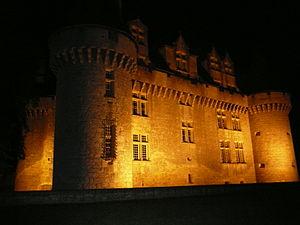
Château de Monbazillac en nocturne
Monbazillac est une commune française située dans le département de la Dordogne, en région Nouvelle-Aquitaine.